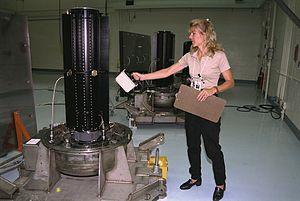
L'irradiation désigne l'exposition, volontaire ou accidentelle, d'un organisme, d'une substance, d'un corps, à des rayonnements. Ce terme est en particulier utilisé lorsque l'on considère l'exposition à des rayonnements ionisants.